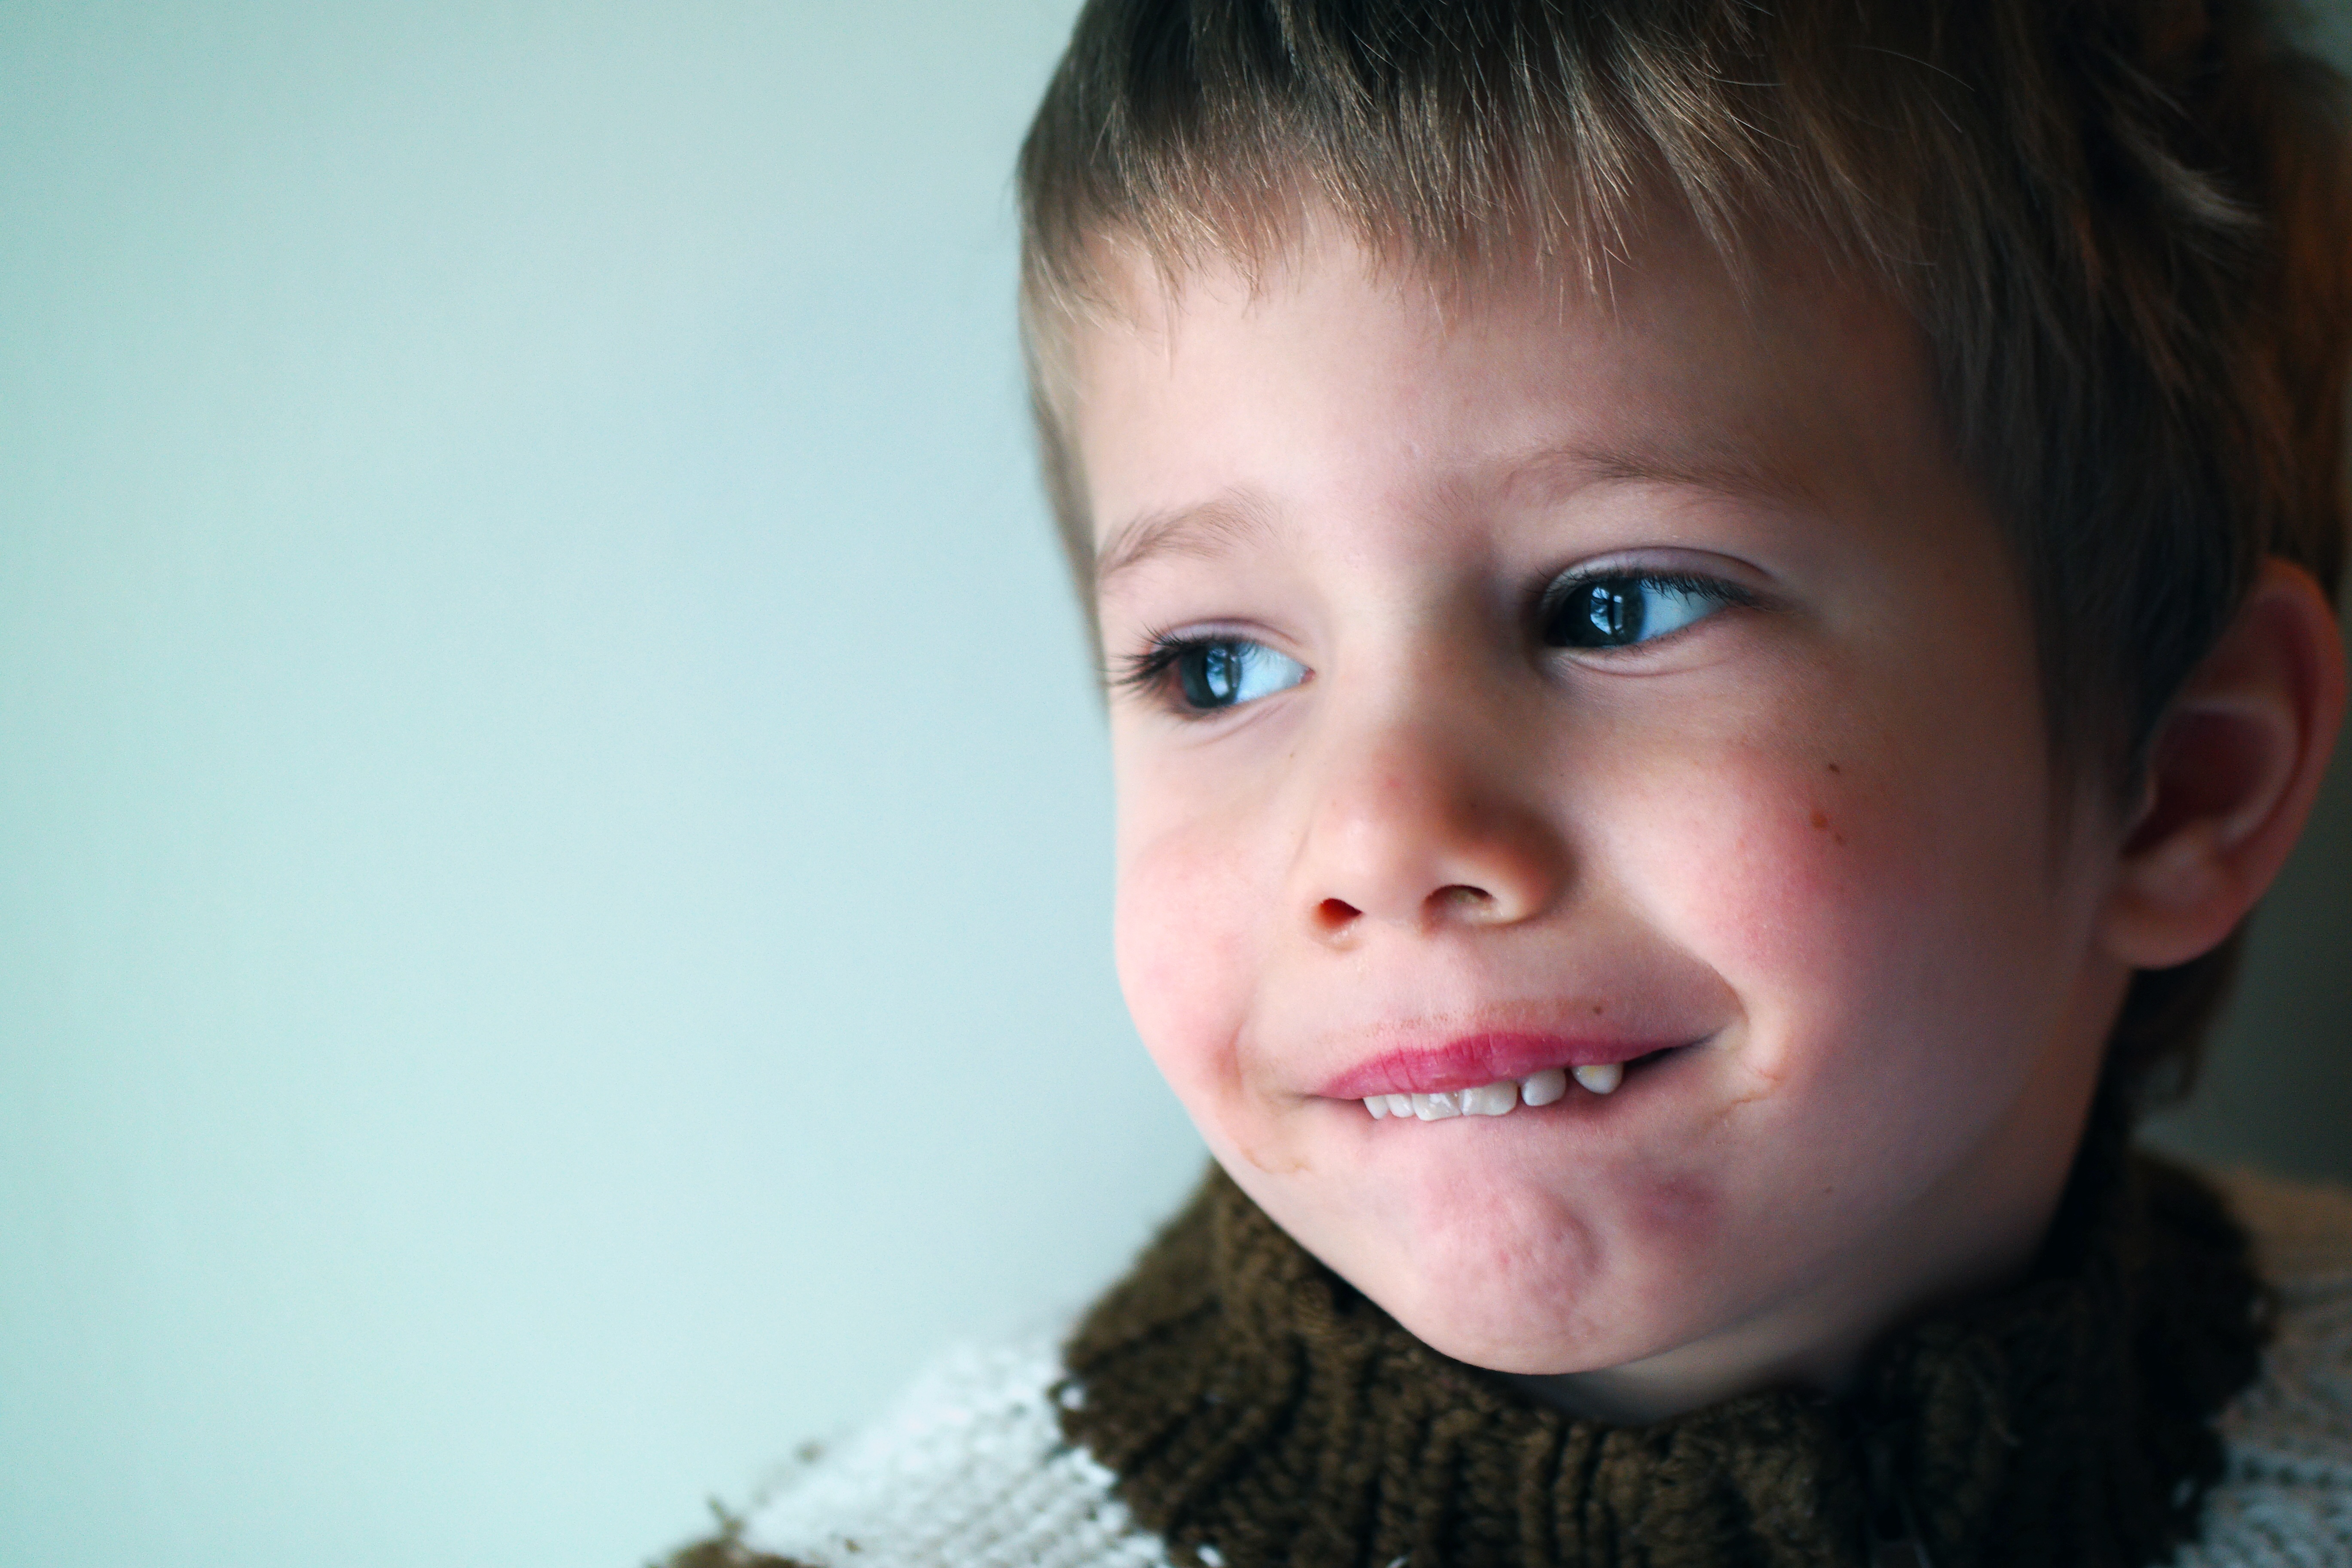
person, girl, photography, sweet, boy, kid, cute, portrait, child, facial expression, smile, close up, human body, face, nose, happy, infant, toddler, eye, head, skin, joy, organ, laughter, emotion, facial, small child, little boy, gotta love, portrait photography